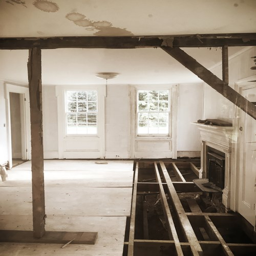
we cleared all the walls and started believing in great room with many windows and fireplaces back in working order .